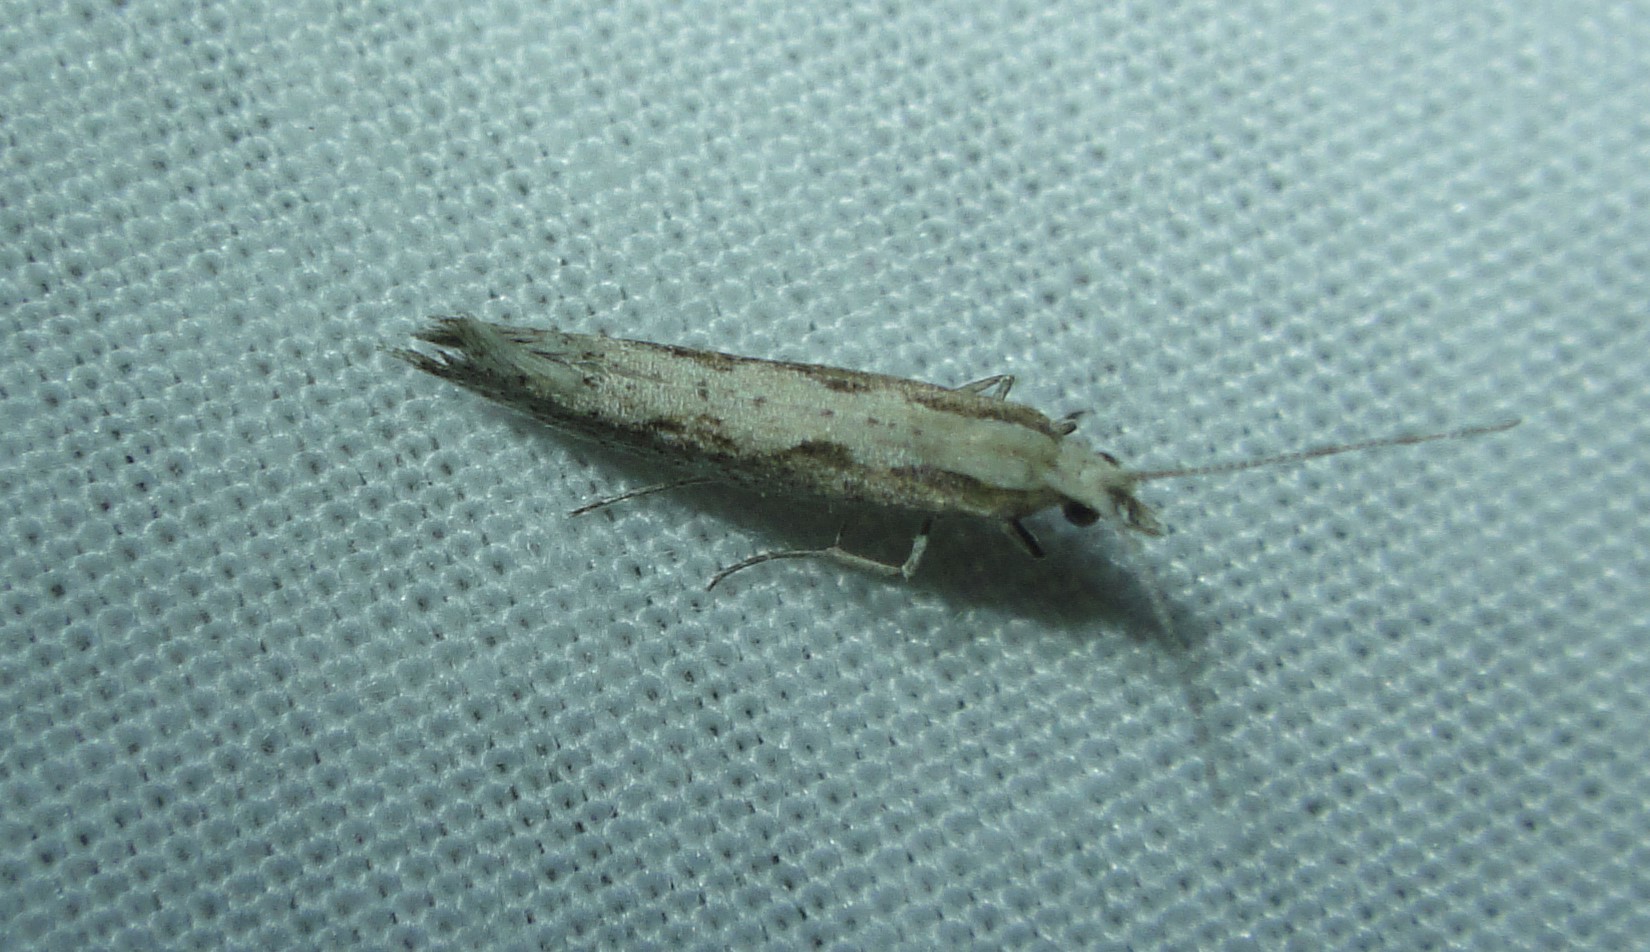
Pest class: diamondback_moth